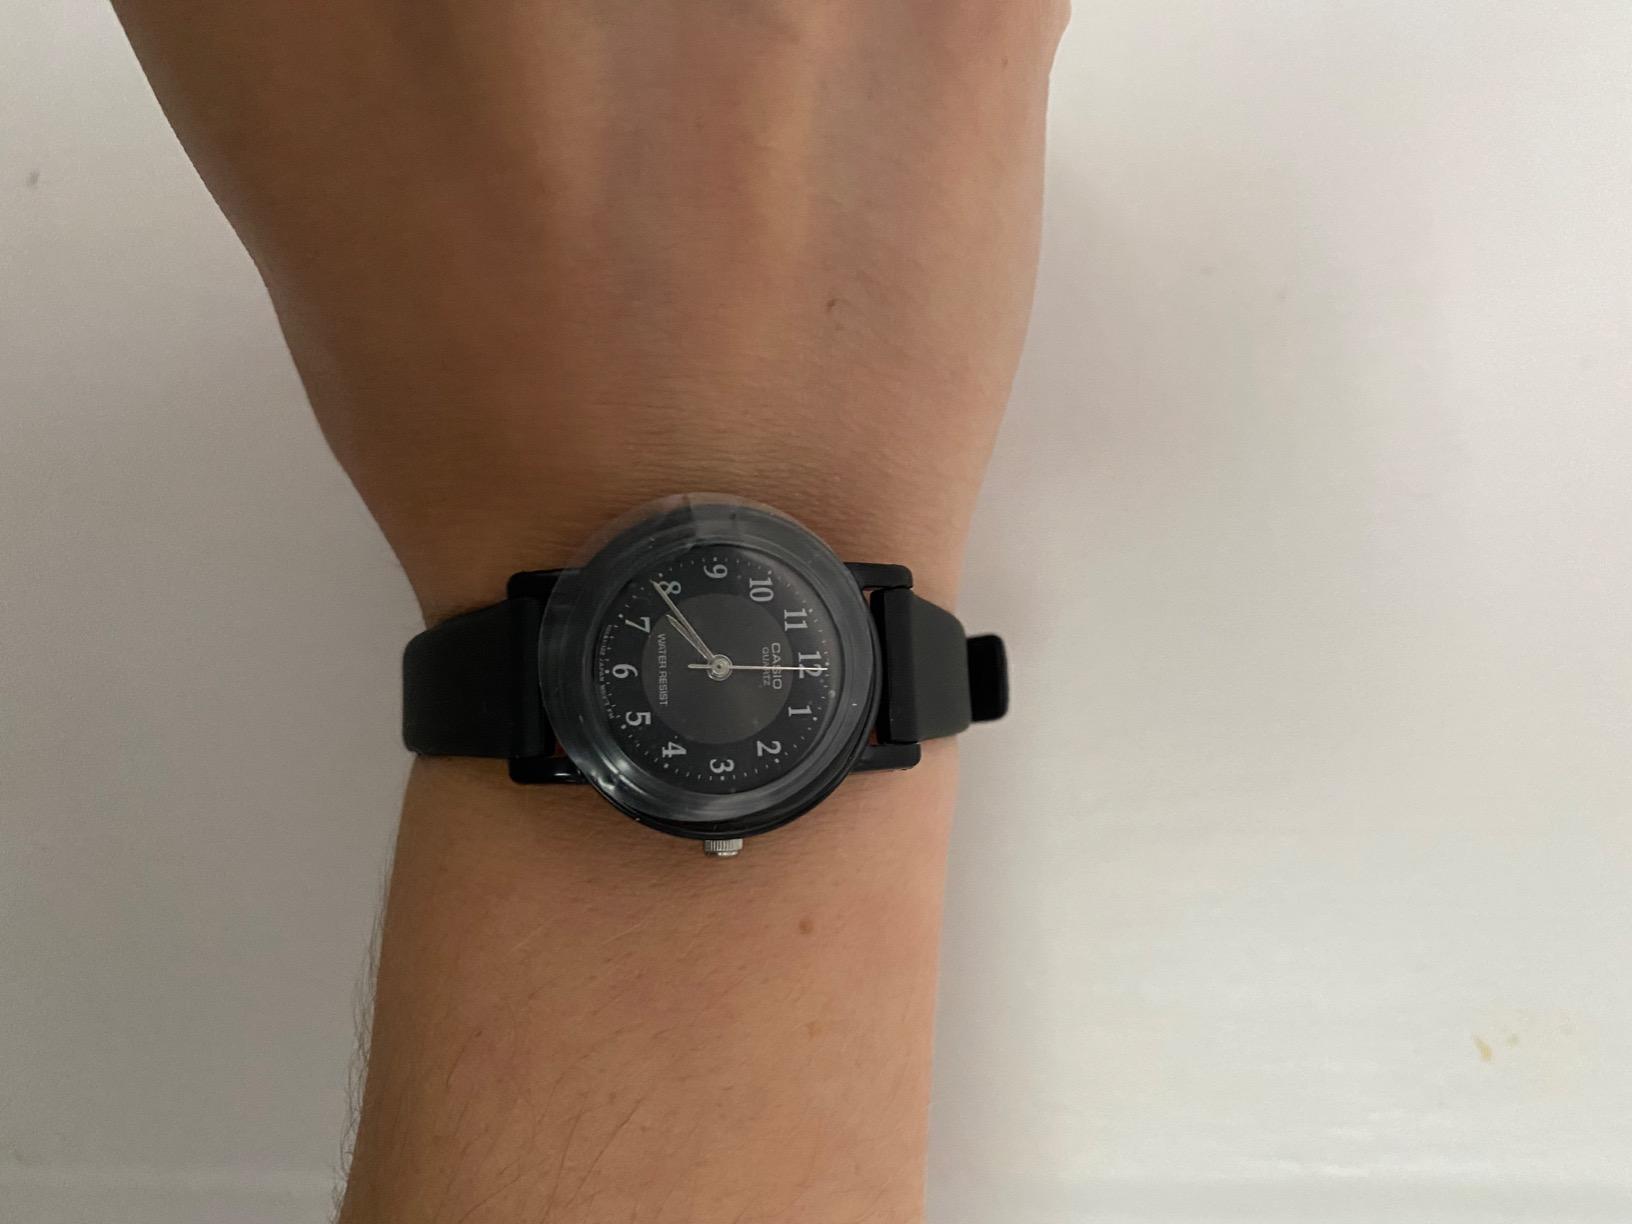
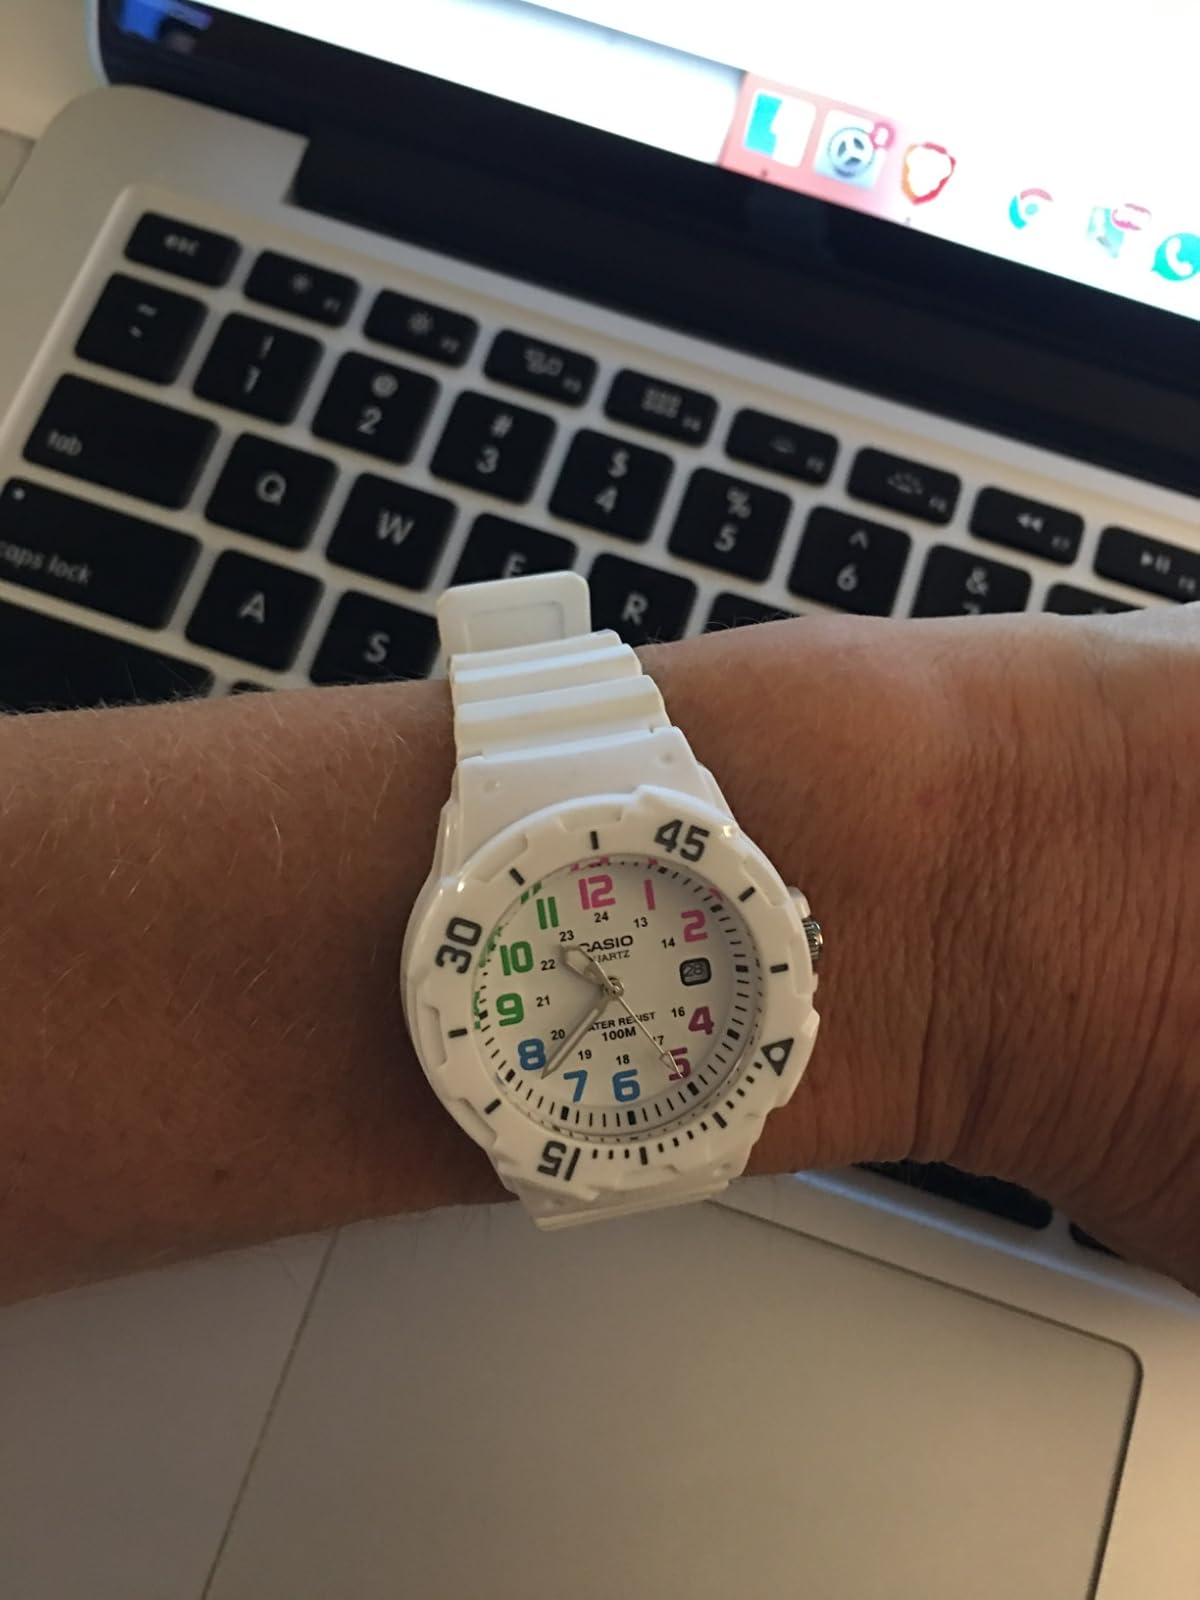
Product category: accessories_watch
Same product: no